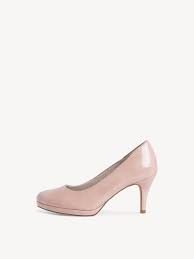
Waste category: shoes